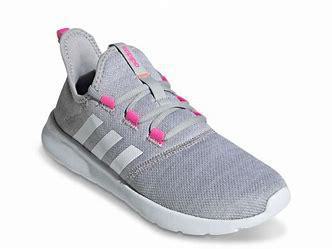
Brand: Adidas
Model: Cloudfoam Pure